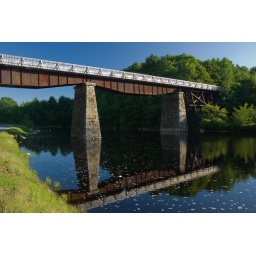
train bridge over Martins River in Nova Scotia.